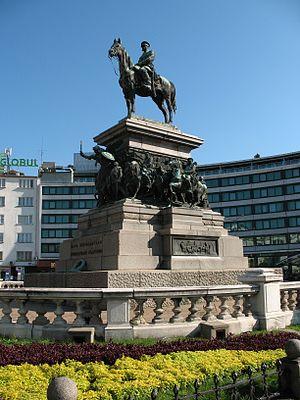
Cet article recense les statues équestres en Bulgarie.